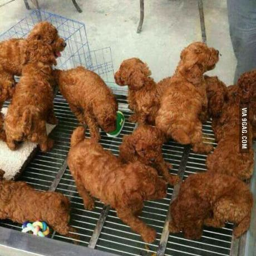
i must be hungry , but these puppies look like fried chicken .